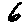
Label: 6